Juan Manuel Canaveris

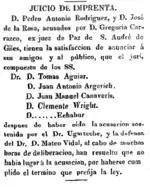
records with his services as a lawyer

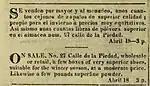
Sold in Calle de la Piedad No. 27

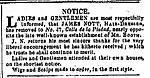
James Nott, No. 27, Calle de la Piedad

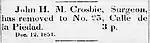
news of John H. M. Crosbie in the British Packet

His main activity in the territories of the Río de la Plata was as a criminal lawyer and fiscal of the city. In 1833, he was appointed alternate member of the jury responsible to guarantee press freedom in the republic. The jury was composed of leading figures of the time as Juan Martín de Pueyrredón, Miguel de Azcuénaga, Tomás de Anchorena and Luis Dorrego.